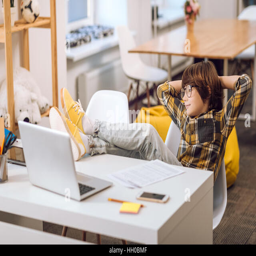
little boy holding crossed legs on the table